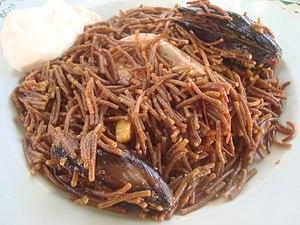
La fideuà [fiðe'wa] est une spécialité culinaire du Pays valencien, région autonome d'Espagne.